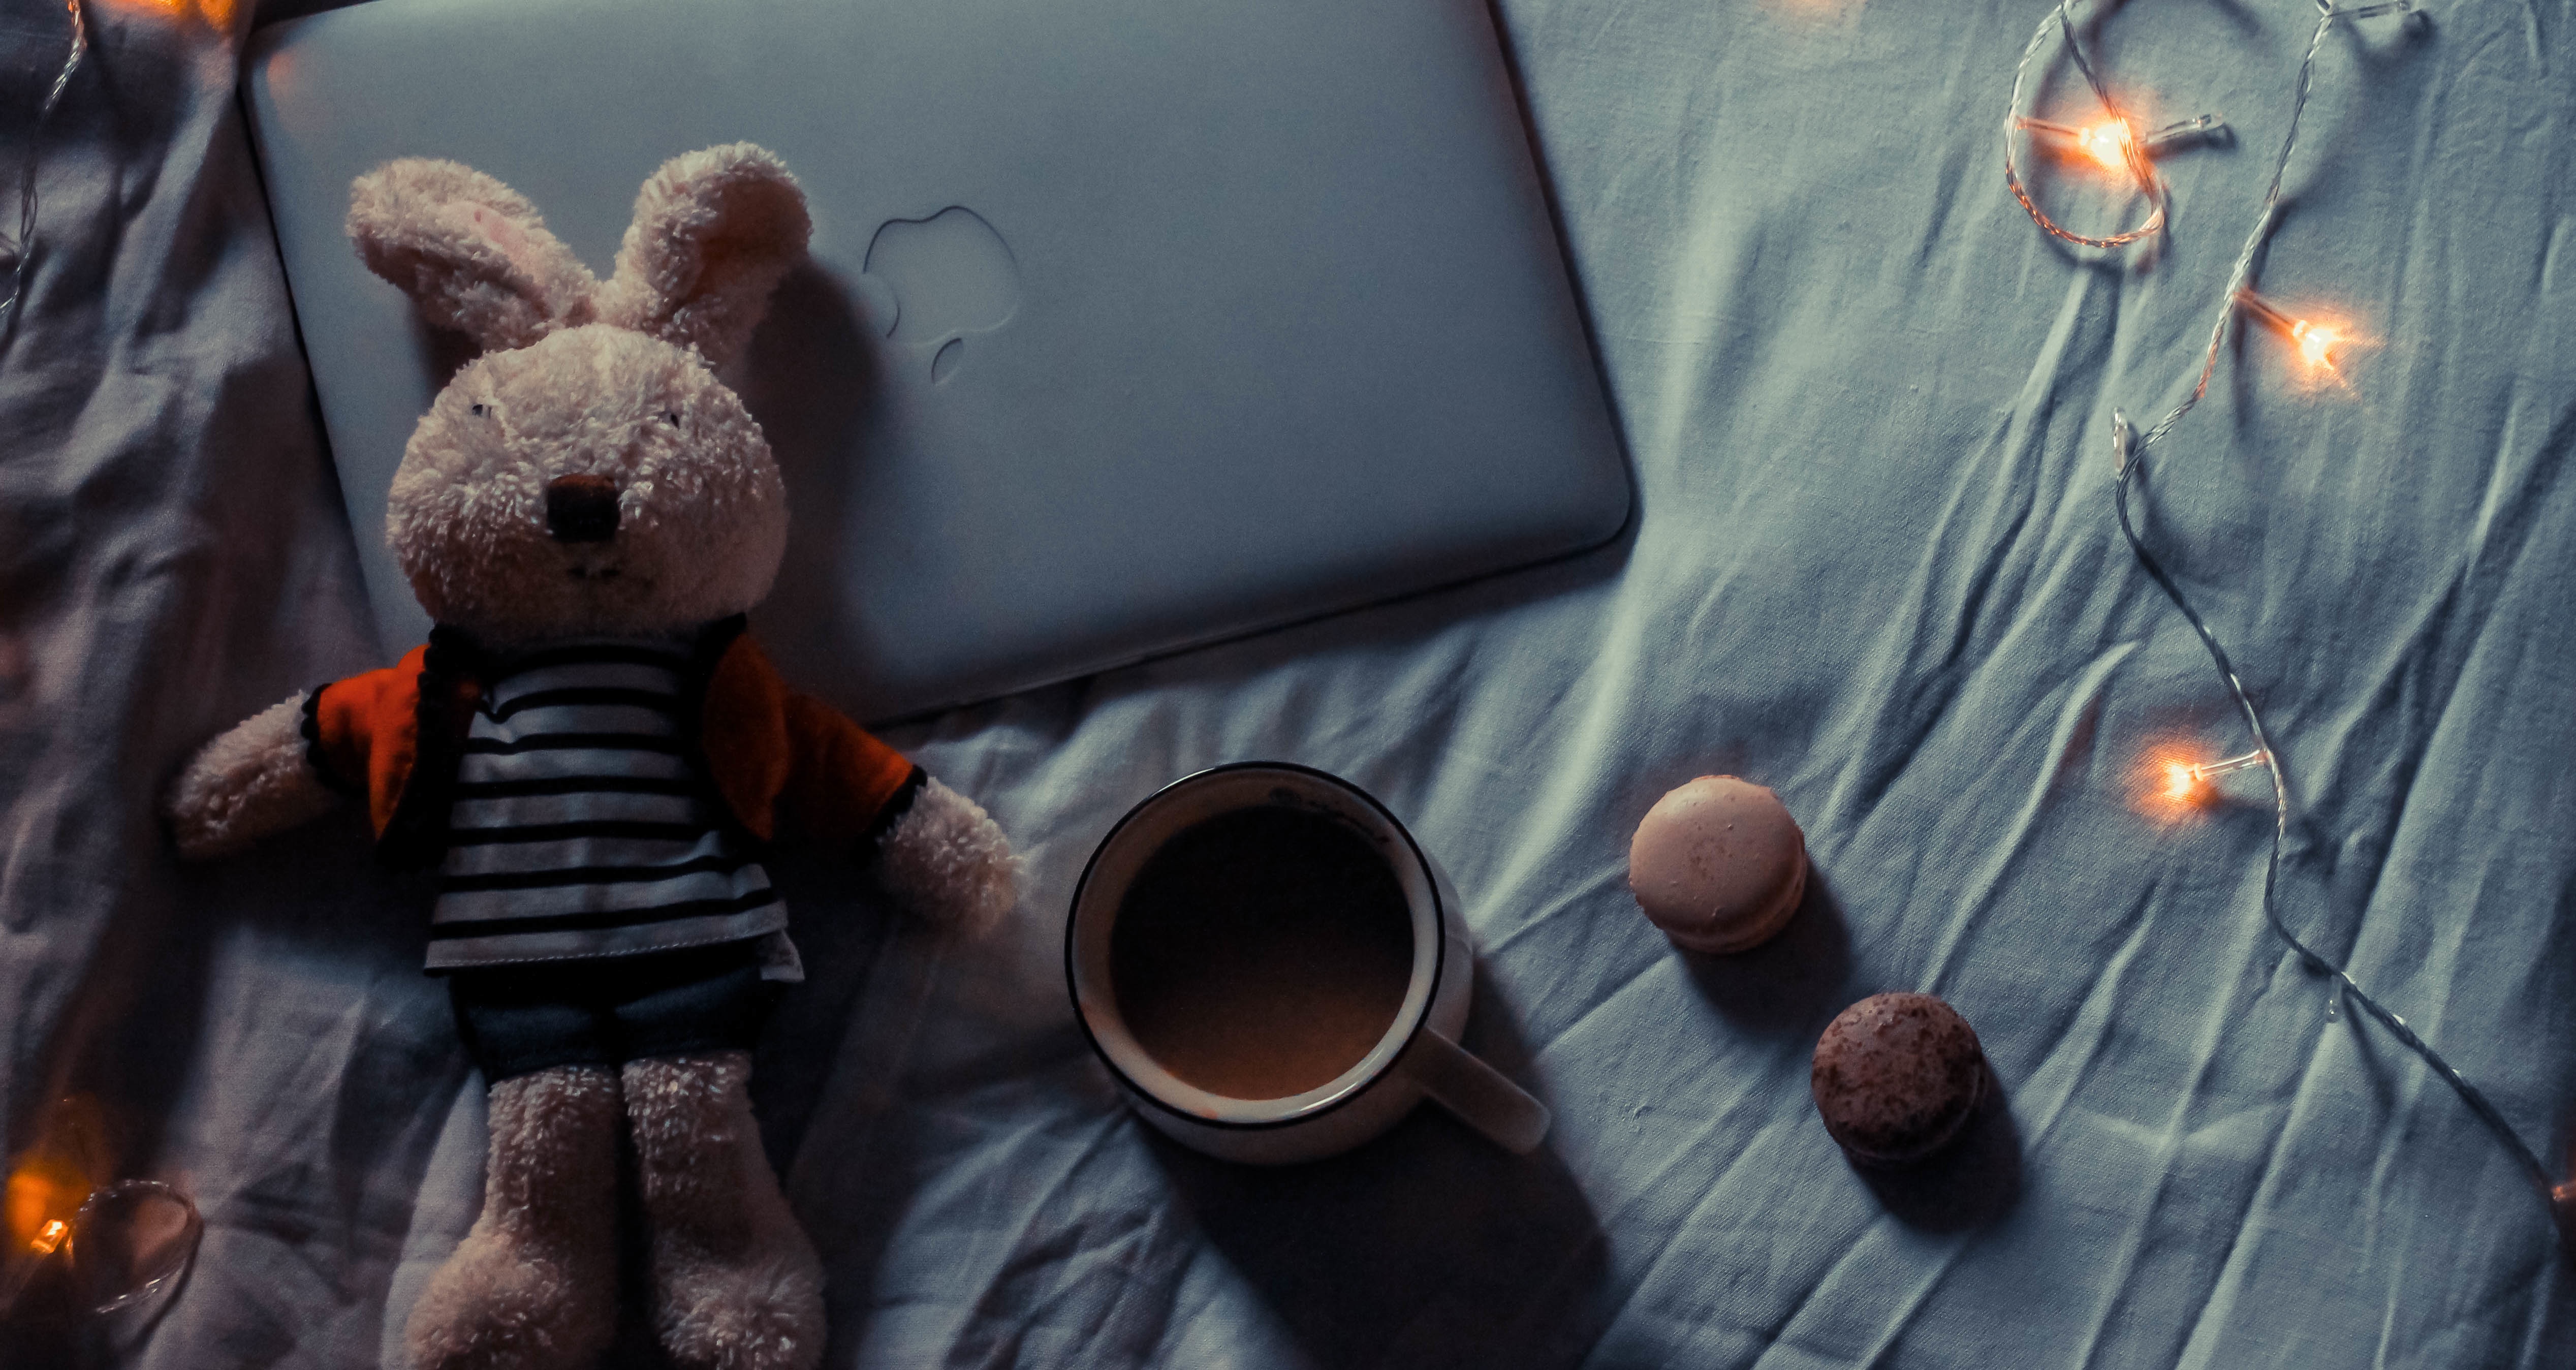
temple, screenshot